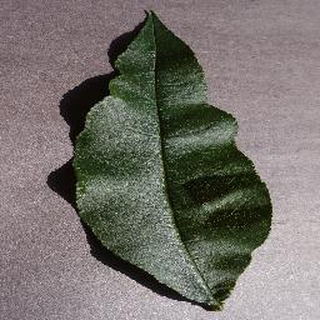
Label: healthy_peach